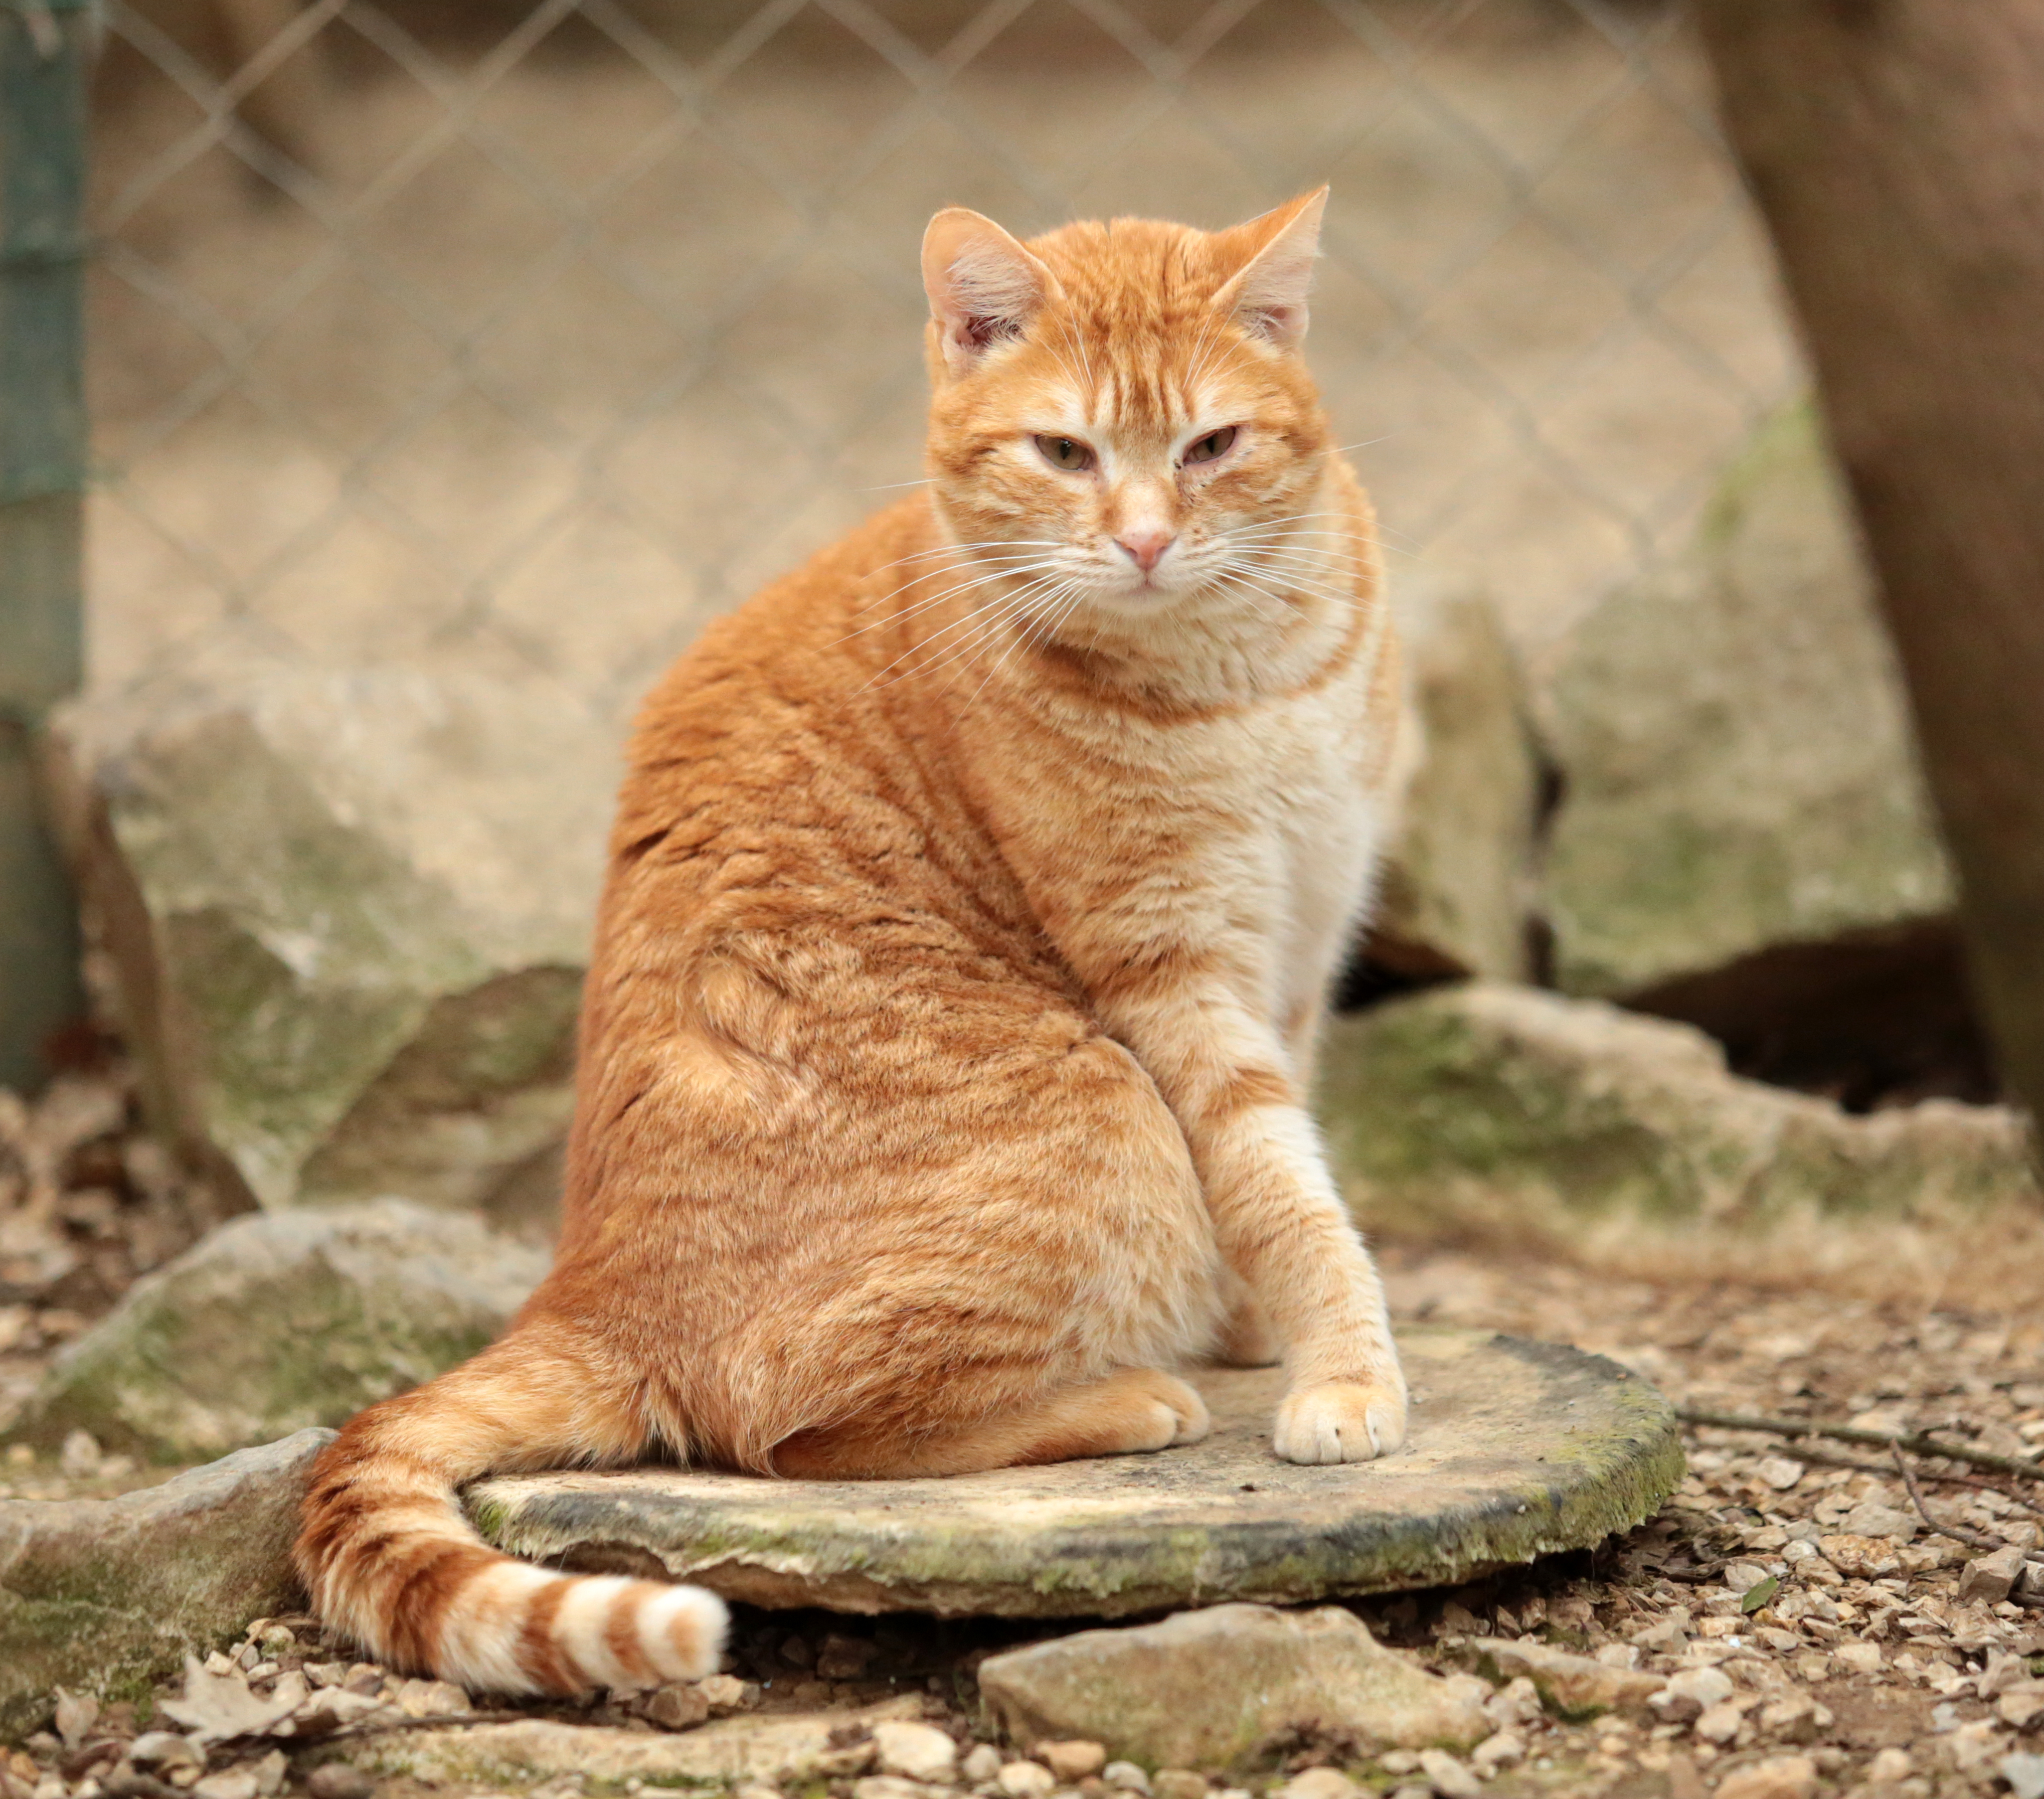
outdoor, europe, cat, canon, mammal, fauna, pets, cats, shelter, whiskers, midi, vertebrate, refuge, animaux, isasza, chats, southfrance, sdfrankreich, zuidfrankrijk, mditerrane, languedocroussillon, hrault, matou, enclos, katzen, exterieur, kater, brissac, tierheim, chatstigres, couleurrousse, katzenschutz, fourrure, katzenfreunde, katterij, robecuivre, tabby cat, european shorthair, wild cat, small to medium sized cats, cat like mammal, domestic short haired cat, pixie bob, rusty spotted cat